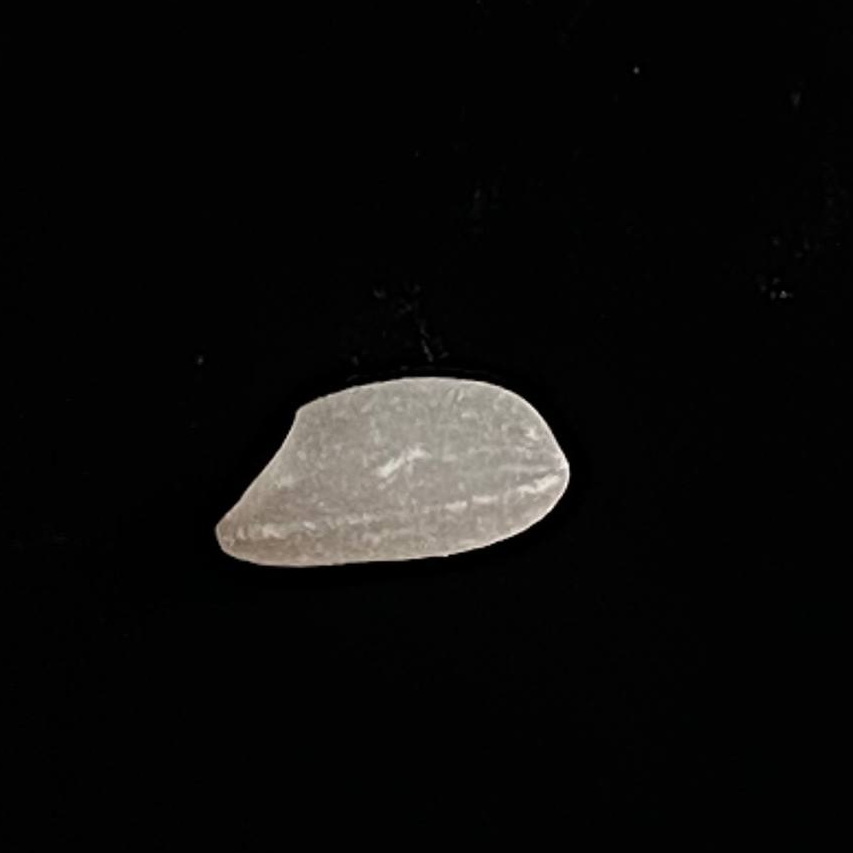
Rice variety: Chinigura_Polao